First class travel

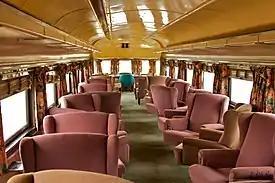
First class observation car Juno on the "Nebraska Zephyr"

First class is the most luxurious and most expensive travel class of seats and service on a train, passenger ship, airplane, bus, or other system of transport. Compared to business class and economy class, it offers the best service and most comfortable accommodation.